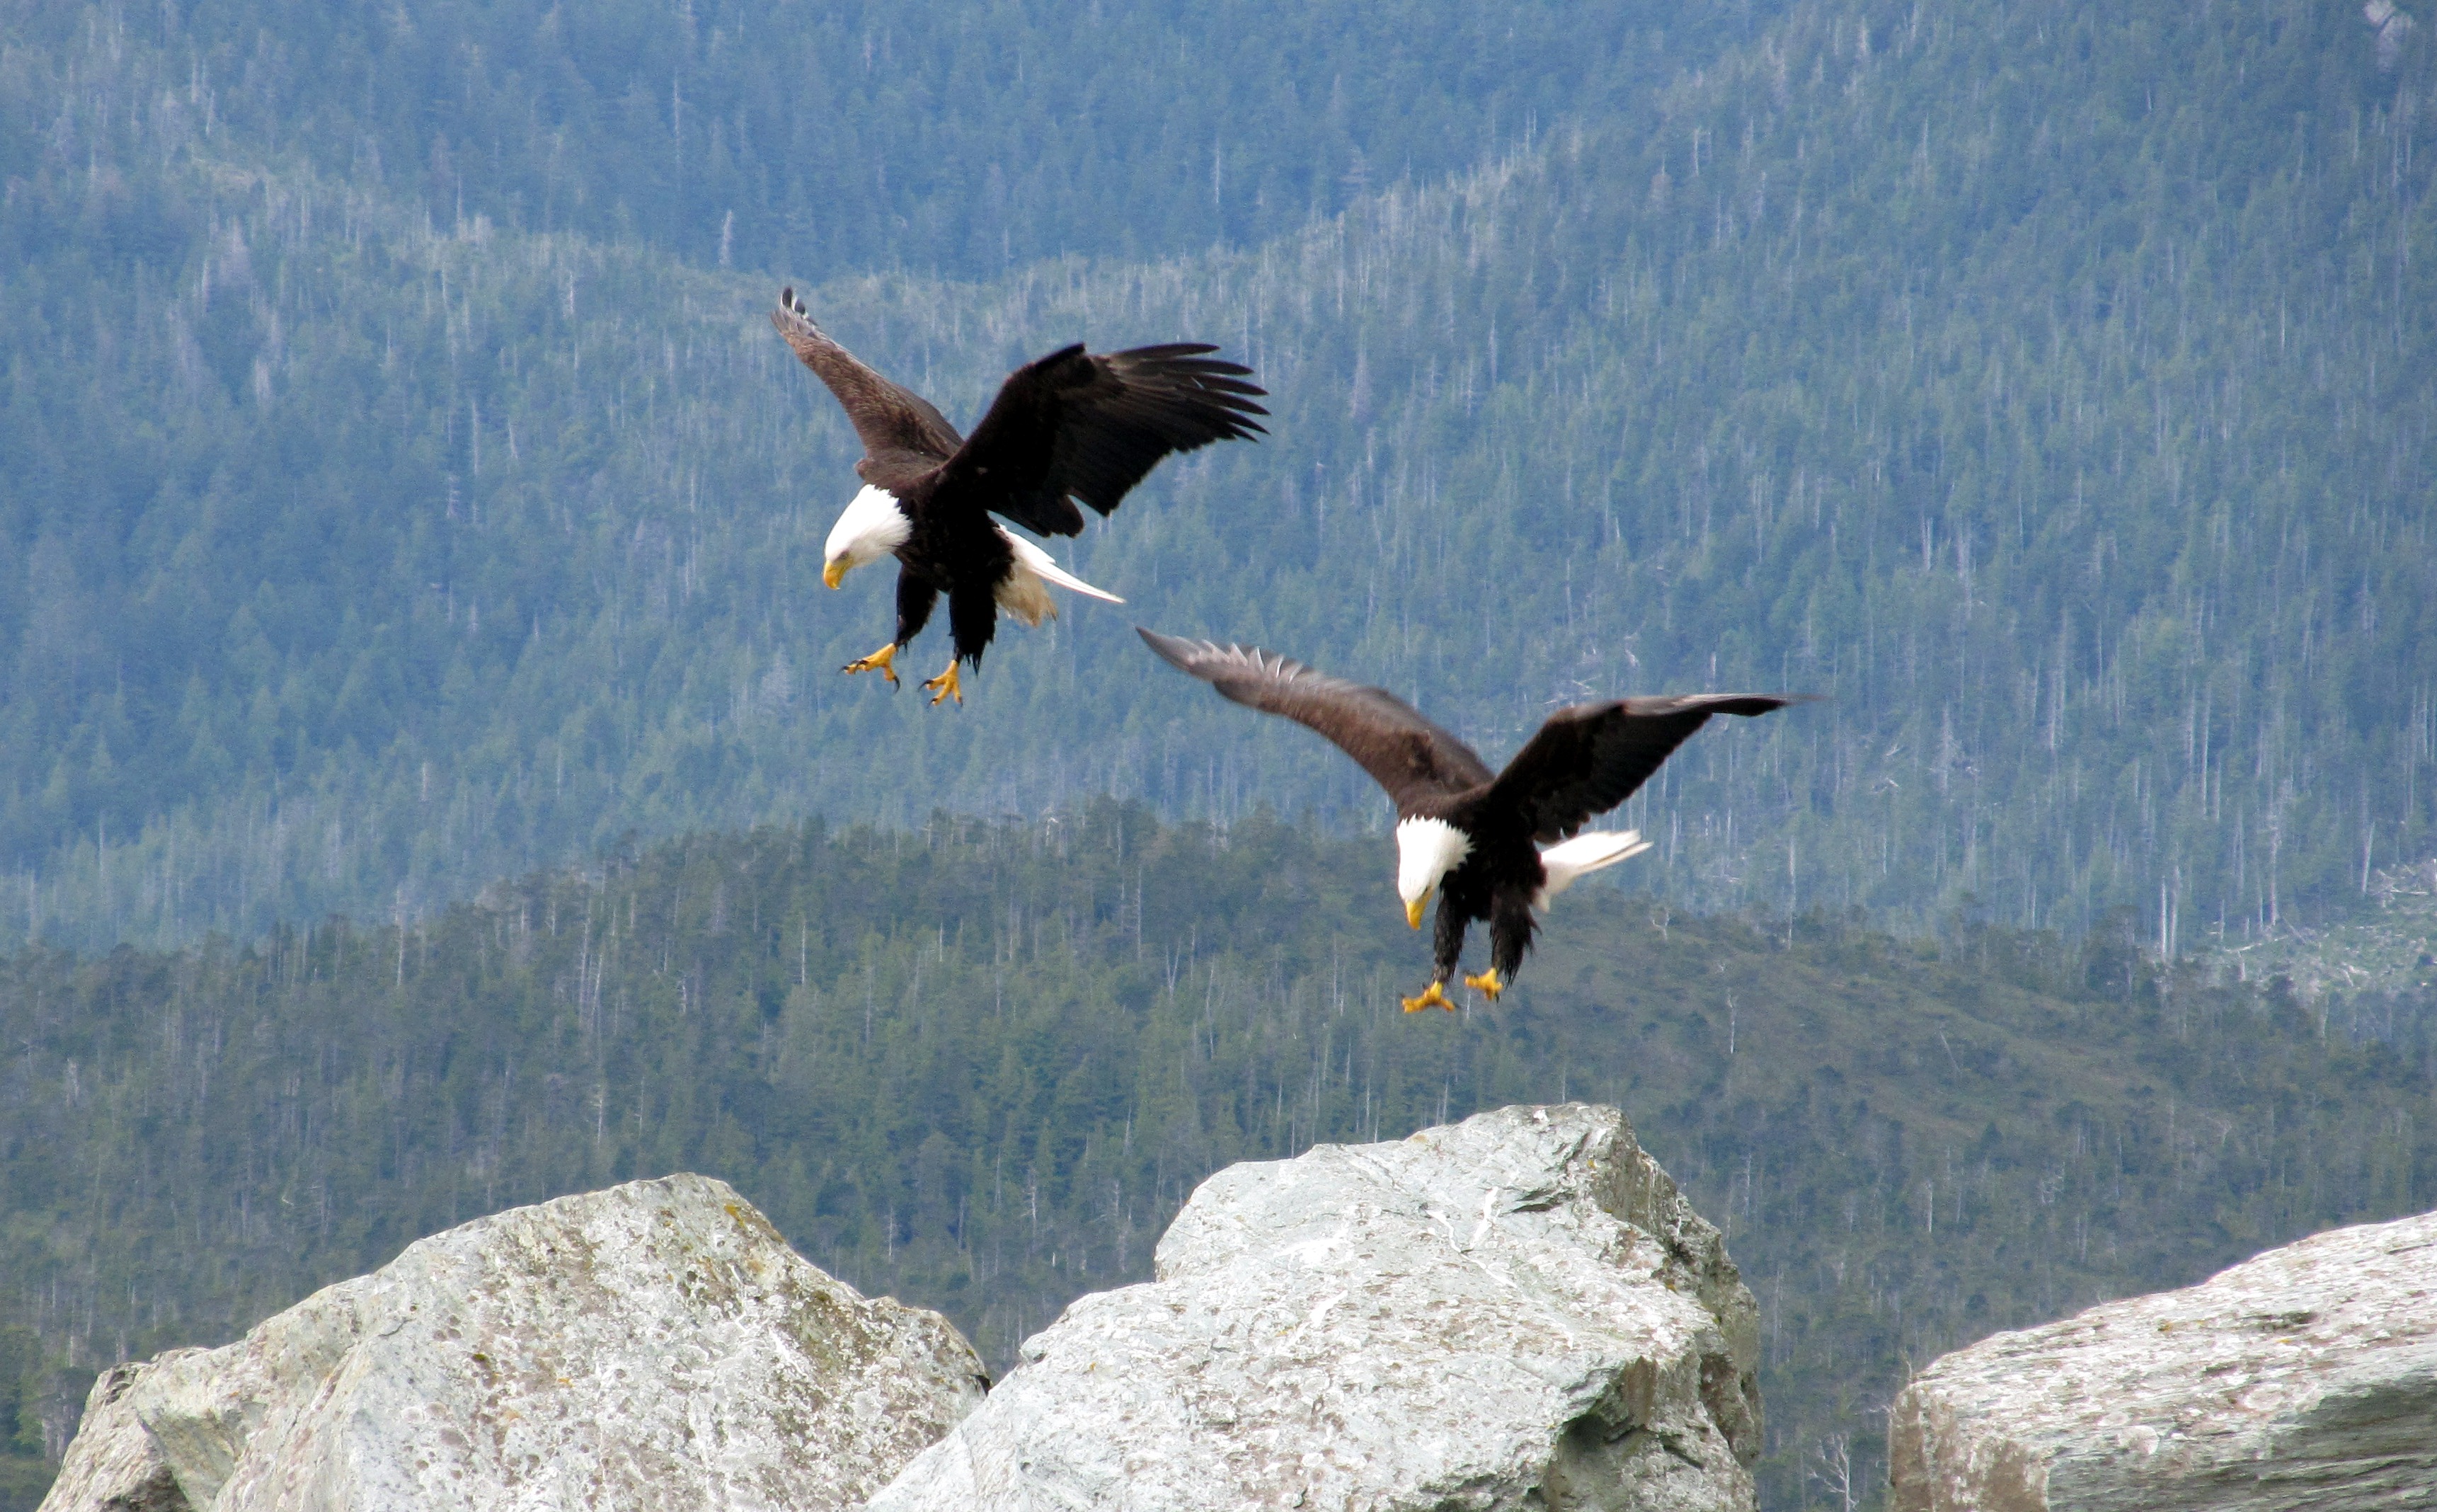
nature, forest, bird, wing, white, flying, wildlife, green, flight, eagle, brown, couple, hillside, two, blue, freedom, flora, fauna, plants, bird of prey, bald eagle, trees, bald, rocks, birds, stones, american, background, feathers, mountains, wings, vertebrate, pair, landing, vulture, condor, symbols, eagles, predators, birds of prey, hight